G.I. Carmen

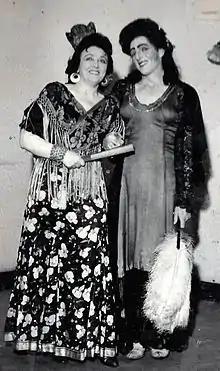
Mezzo-soprano Rosa Christians of the Antwerp opera company and Cpl. Fredd Wayne of the U.S. Army

In September "G.I. Carmen" played in Geissen and Erbach before opening in Berlin on the 17th and setting attendance records in Titania Palace, Europe’s largest playhouse, extending there through the 30th. Marlene Dietrich, also performing in Berlin, visited during one intermission, walking onstage in an evening gown and playing her musical saw. October brought shows to Bremen, Bremerhaven and in Belgium to Brussels and Antwerp. While in Antwerp cast members posed in costume with their counterparts from the local opera company which was presenting Bizet's version. In November audiences in Paris included Gertrude Stein and Alice B. Toklas who later invited some of the cast to their apartment for refreshments and conversation. The 100th performance closed the Paris run, then on to Calas and Marseilles.